The Butterfly's Ball, and the Grasshopper's Feast

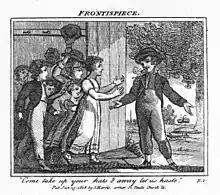
Frontispiece of the 1808, London, publication of "The Butterfly's Ball, and the Grasshopper's Feast"

The Butterfly's Ball, and the Grasshopper's Feast is a poem by William Roscoe, written in 1802, and telling the story of a party for insects and other small animals.